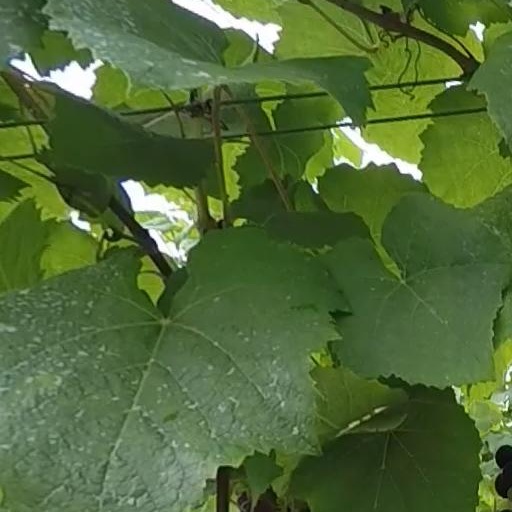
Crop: grape